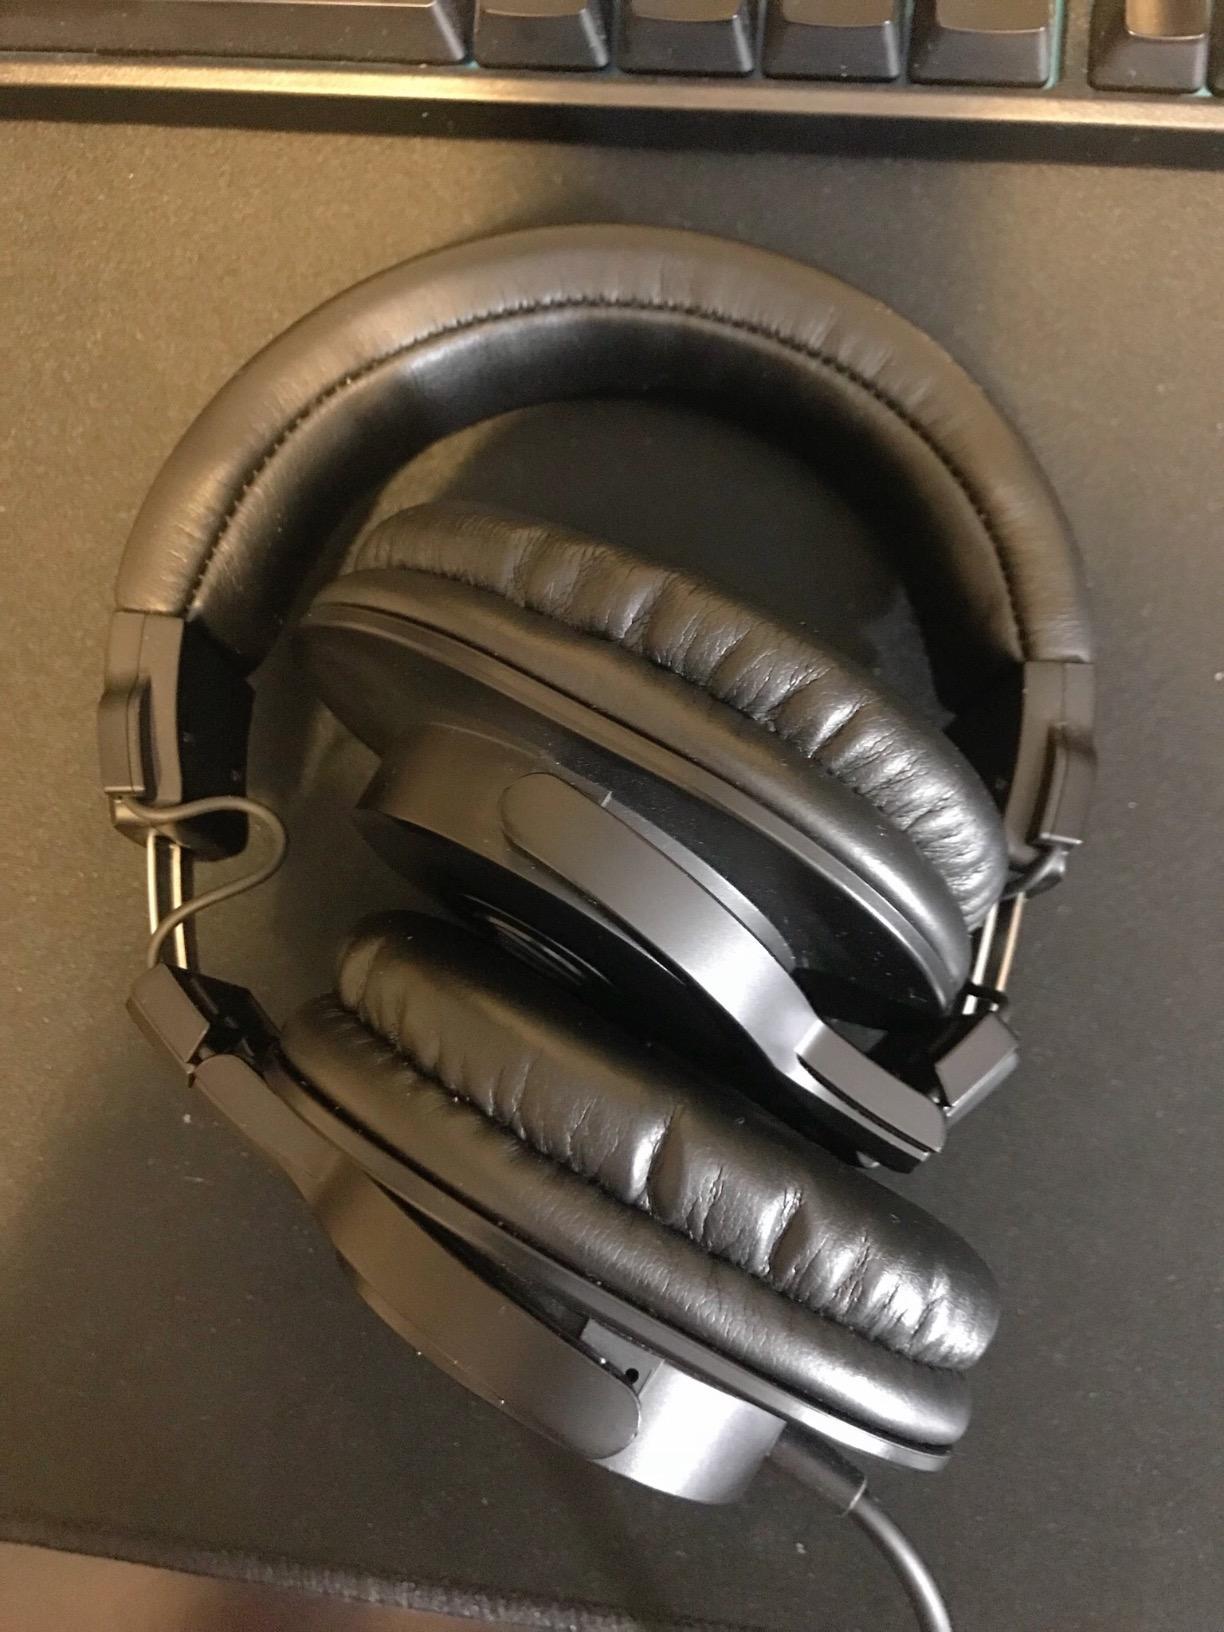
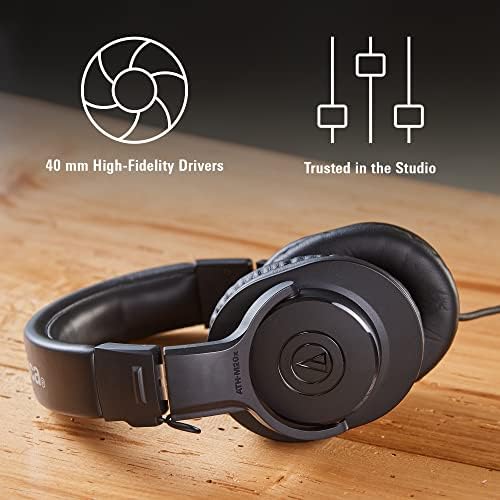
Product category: headphones
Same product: no